Nottingham alabaster

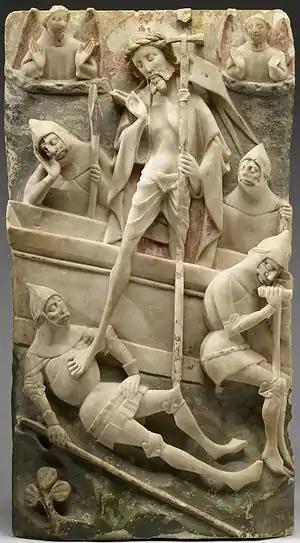
Resurrection of Christ, panel from an altarpiece set, 1450–90, with remains of the paint

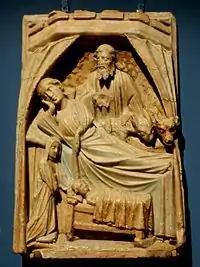
"Nativity" panel, ca 1400, using a composition previously found in French ivories. H. 37.5 cm (14 in.), W. 26 cm (10 in.), D. 4.5 cm (1 in.)

Nottingham alabaster is a term used to refer to the English sculpture industry, mostly of relatively small religious carvings, which flourished from the fourteenth century until the early sixteenth century. Alabaster carvers were at work in London, York and Burton-on-Trent, and many probably worked very close to the rural mines, but the largest concentration was around Nottingham. This has led to all the English medieval output being referred to as "Nottingham alabaster".